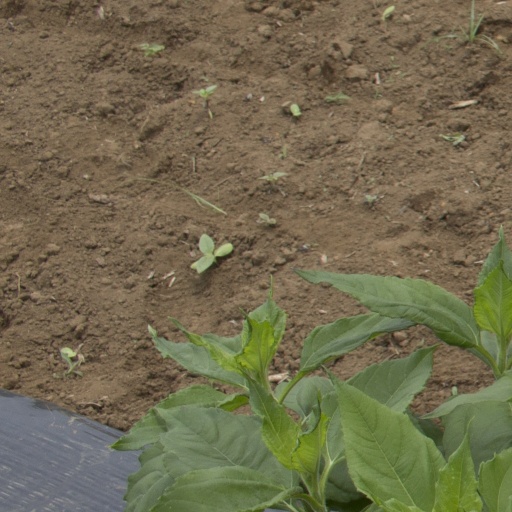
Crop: Jerusalem artichoke